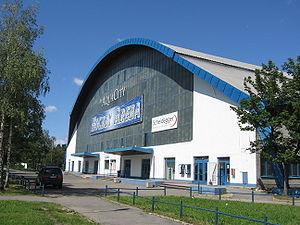
Le Championnat du monde moins de 18 ans de hockey sur glace 2017 est la 19ᵉ édition de cette compétition de hockey sur glace organisée par la Fédération internationale de hockey sur glace. Il a lieu du 13 au 23 avril 2017 à Poprad et Spišská Nová Ves en Slovaquie.